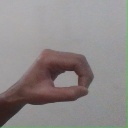
अक्षर: औ